Question: Please indicate a possible affordance area of the jump_skateboard that can be used for standing
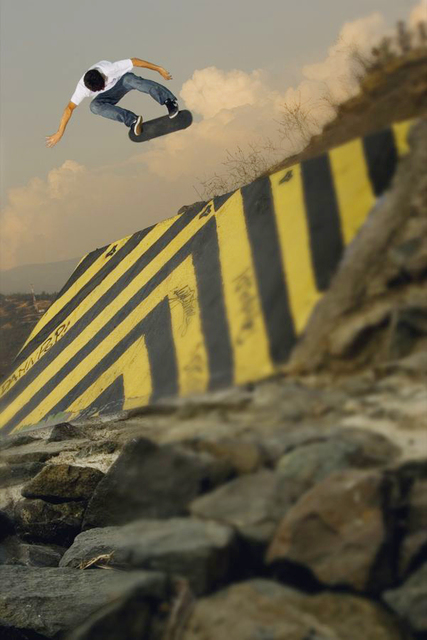
Answer: [125.5, 99, 201.5, 148]